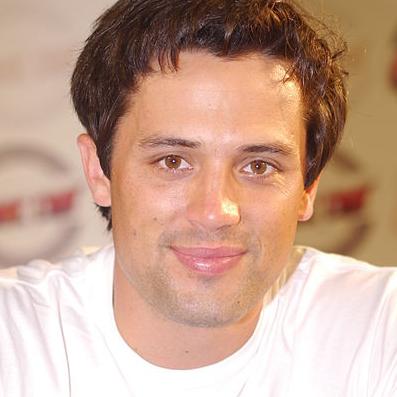
Age: 25